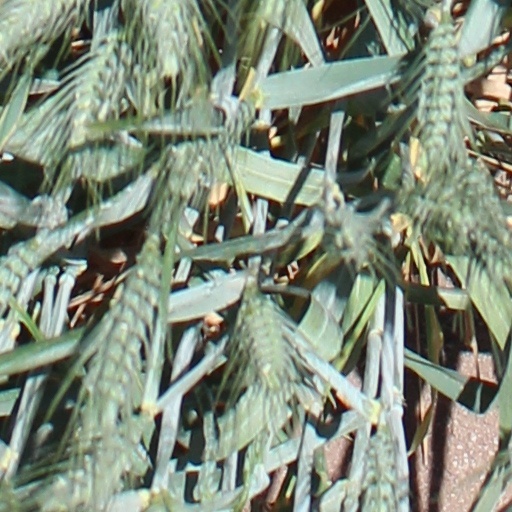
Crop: wheat